The Vagrant (1992 film)

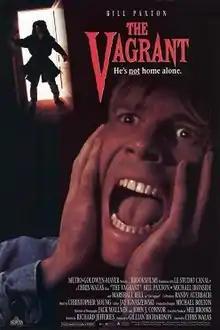
VHS cover

The Vagrant is a 1992 comedy horror film directed by Chris Walas and executive produced by Mel Brooks, through his Brooksfilms production company. The film stars Bill Paxton as Graham Krakowski, a financial clerk who is being driven insane by a homeless man (Marshall Bell) after moving into a new home across the street from where the homeless man had been squatting.